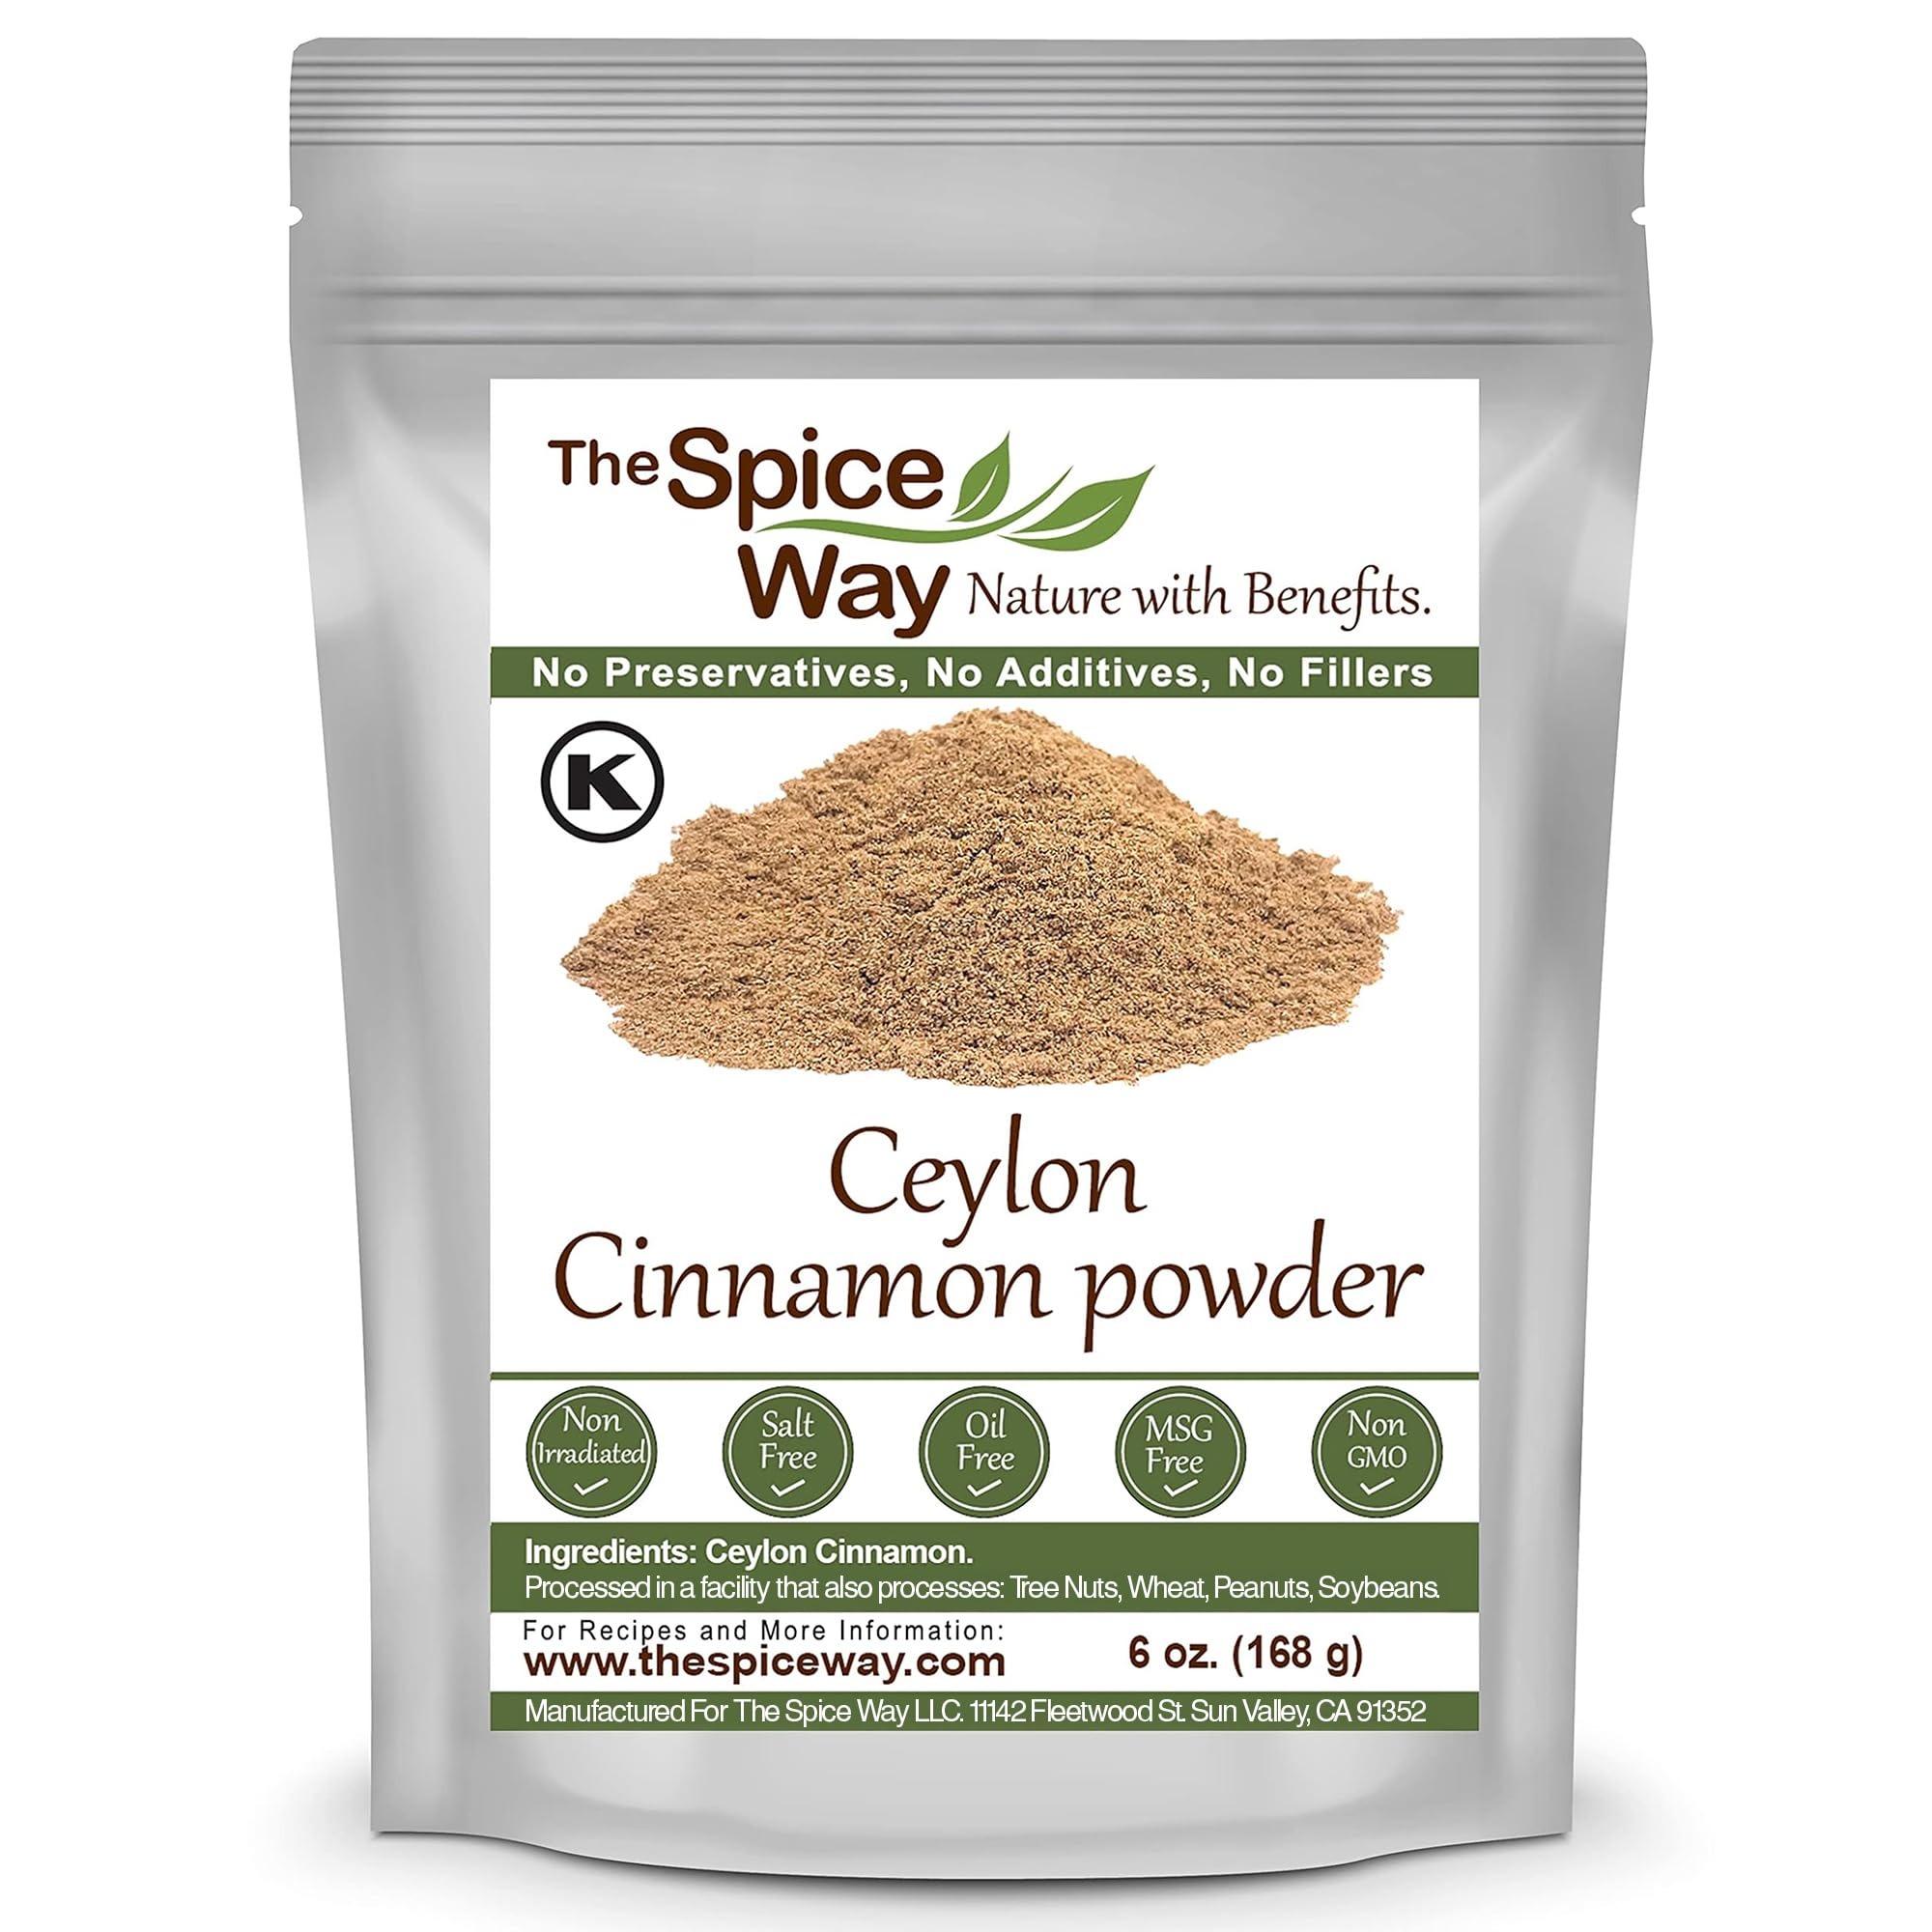
Item Name: The Spice Way True Cinnamon Ceylon Powder - 6 oz
Bullet Point 1: TRUE CINNAMON POWDER - Ceylon Cinnamon Powder is the only true Cinnamon and it is great for both savory and sweet dishes such as cookies, muffins, & pies, as well as teas & other hot beverages.
Bullet Point 2: PURE - no preservatives, no additives, no agents, no irradiation, Non-GMO.
Bullet Point 3: PREMIUM - made from selected premium Ceylon Cinnamon.
Bullet Point 4: PACKED FRESH IN THE US - packed in small batches.
Bullet Point 5: FARM TO TABLE - 30 years of experience in growing spices, herbs and peppers, using traditional methods like hand-picking, sun-drying and grounding at our facility.
Product Description: TRUE CINNAMON POWDER - Ceylon cinnamon powder is the only true cinnamon and it is great for both savory and sweet dishes. PURE - no preservatives, no additives, no agents, no irradiation, Non GMO. PREMIUM - made from selected premium Ceylon cinnamon. PACKED FRESH IN THE US - packed in small batches. FARM TO TABLE - 30 years of experience in growing spices, herbs and peppers, using traditional methods like hand-picking, sun-drying and grounding at our facility.
Value: 6.0
Unit: Ounce

Price: 7.99